Société anonyme belge pour le commerce du Haut-Congo

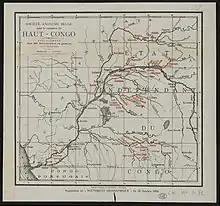
Map showing 83 factories and posts of the SAB in 1894

Louis Valcke returned to the Congo in July 1889 on behalf of the SAB, where he replaced Major Parminter as director until March 1890.